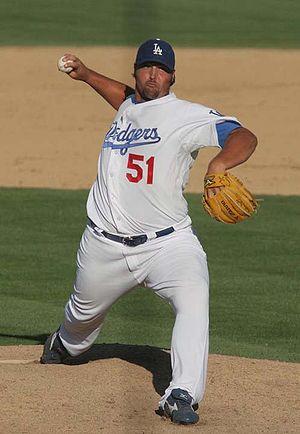
Jonathan Roy Broxton est un lanceur de relève droitier de la Ligue majeure de baseball.